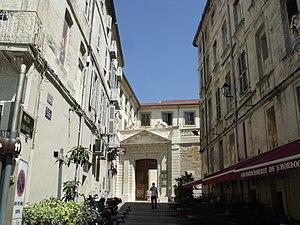
Ancienne demeure des vicomtes de Turenne donnée à la fin du XIVe s par l'antipape Clément VII au cardinal de Thury
Cet article recense les monuments historiques d'Avignon, département de Vaucluse, en France.
Une Livrée cardinalice était un palais élevé pour y accueillir un cardinal et sa suite.